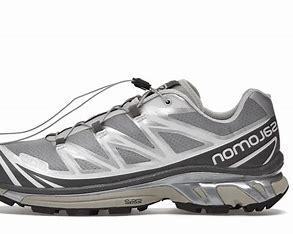
Brand: Salomon
Model: XT